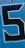
Number: 5